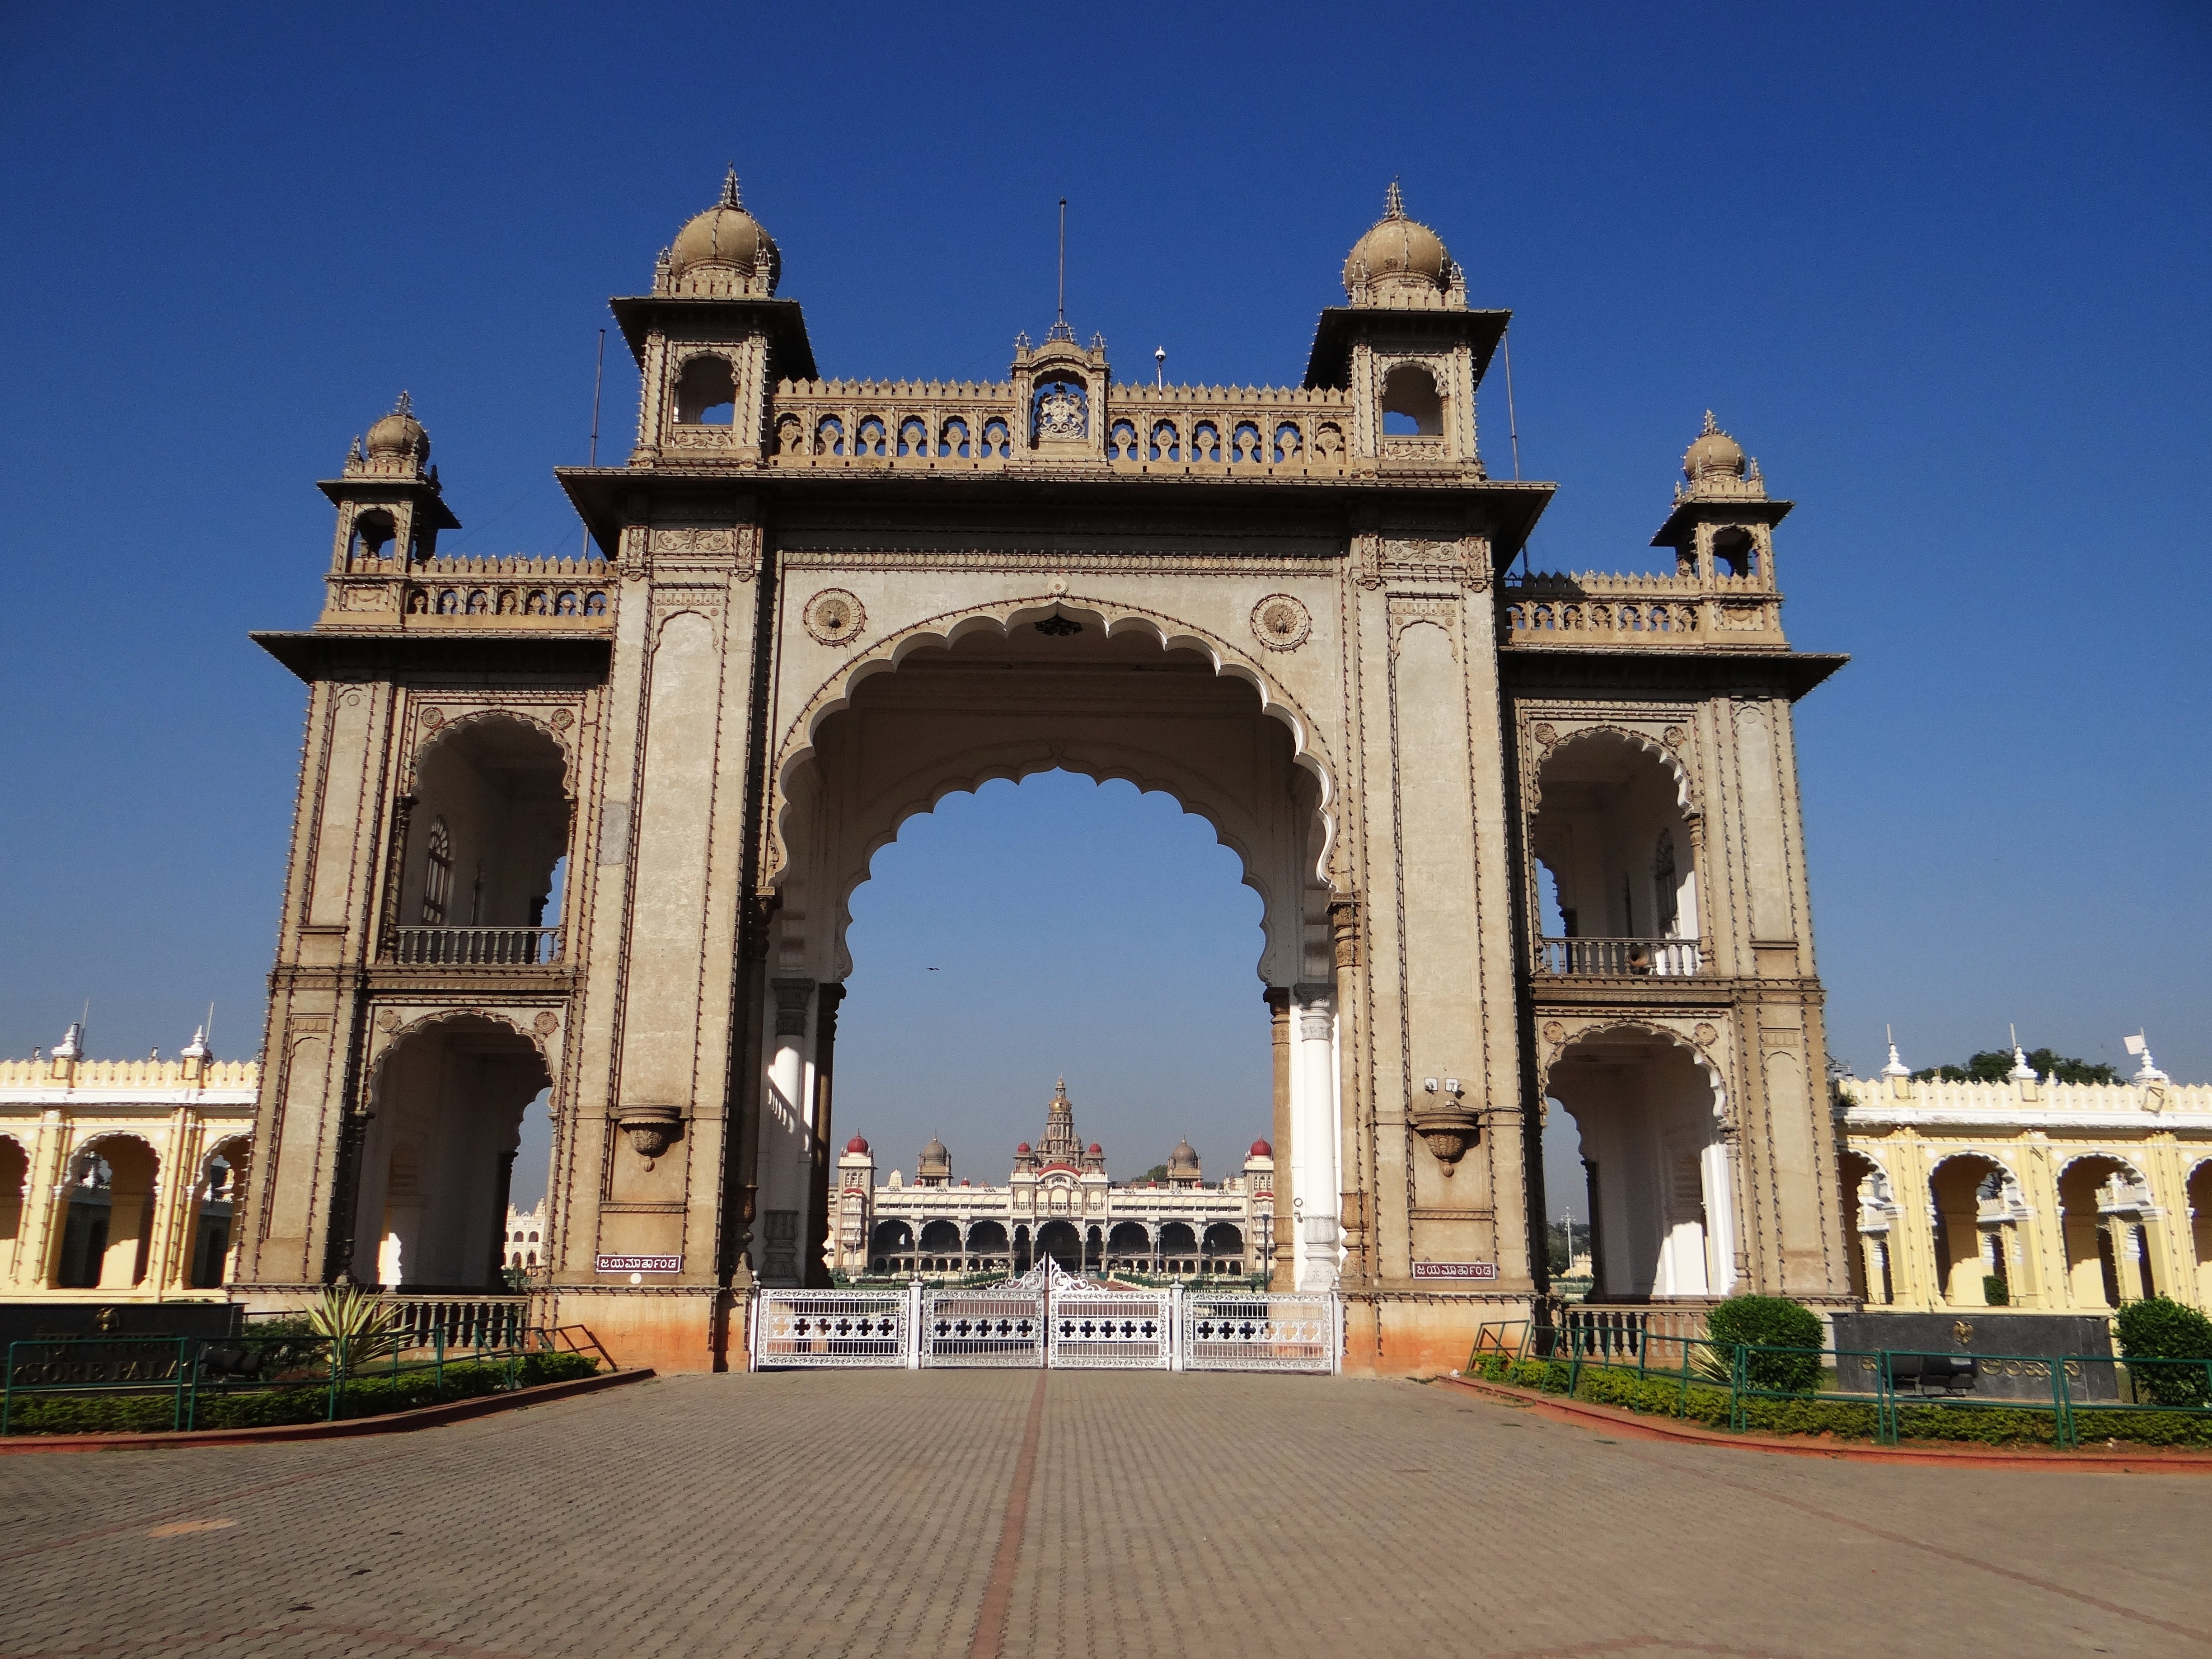
architecture, structure, palace, monument, travel, arch, tower, entrance, landmark, historic, tourism, gate, town square, india, karnataka, mysore palace, historic site, triumphal arch, ancient history, ancient roman architecture, indo saracenic, mysuru